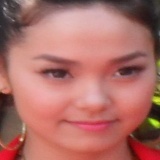
ca sĩ Minh Hằng